Teenage Head (band)

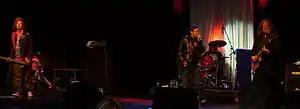
Teenage Head in concert at the 2008 Friendship Festival in Fort Erie, Ontario, Canada

Teenage Head is a Canadian punk rock group from Hamilton, Ontario, that has been popular in Canada since the early 1980s.